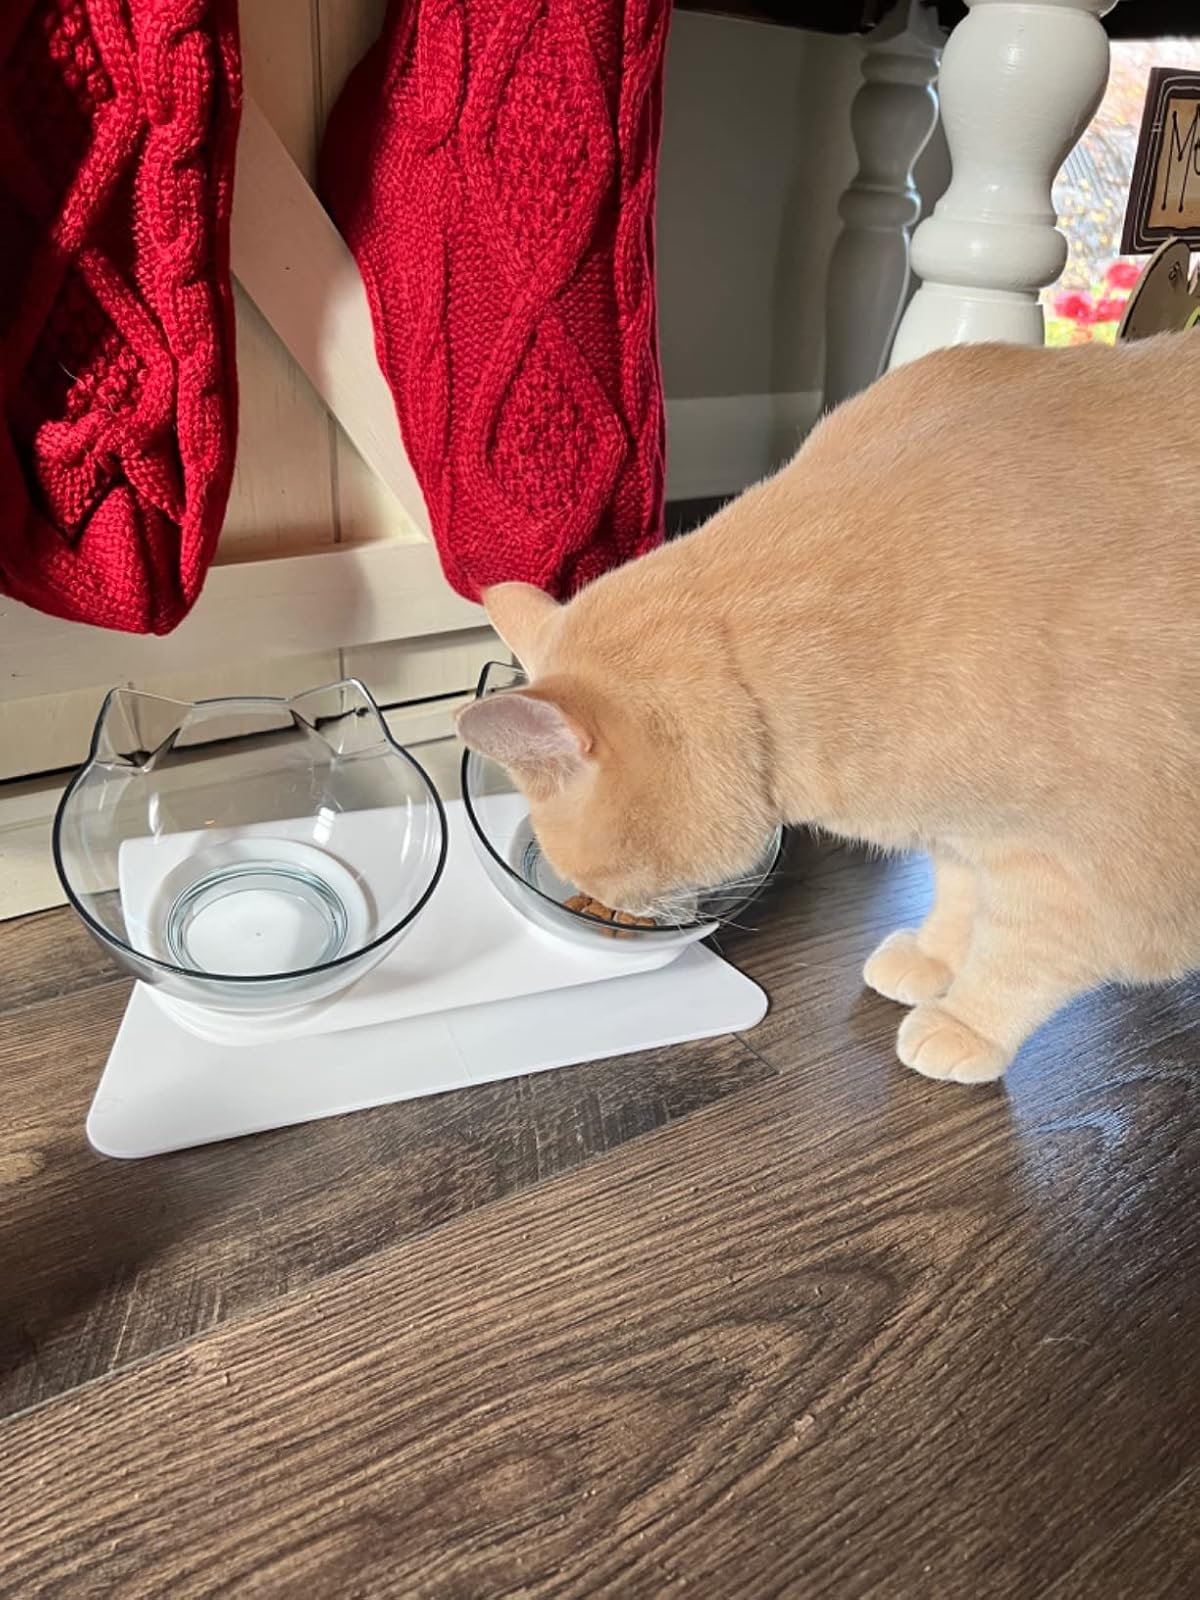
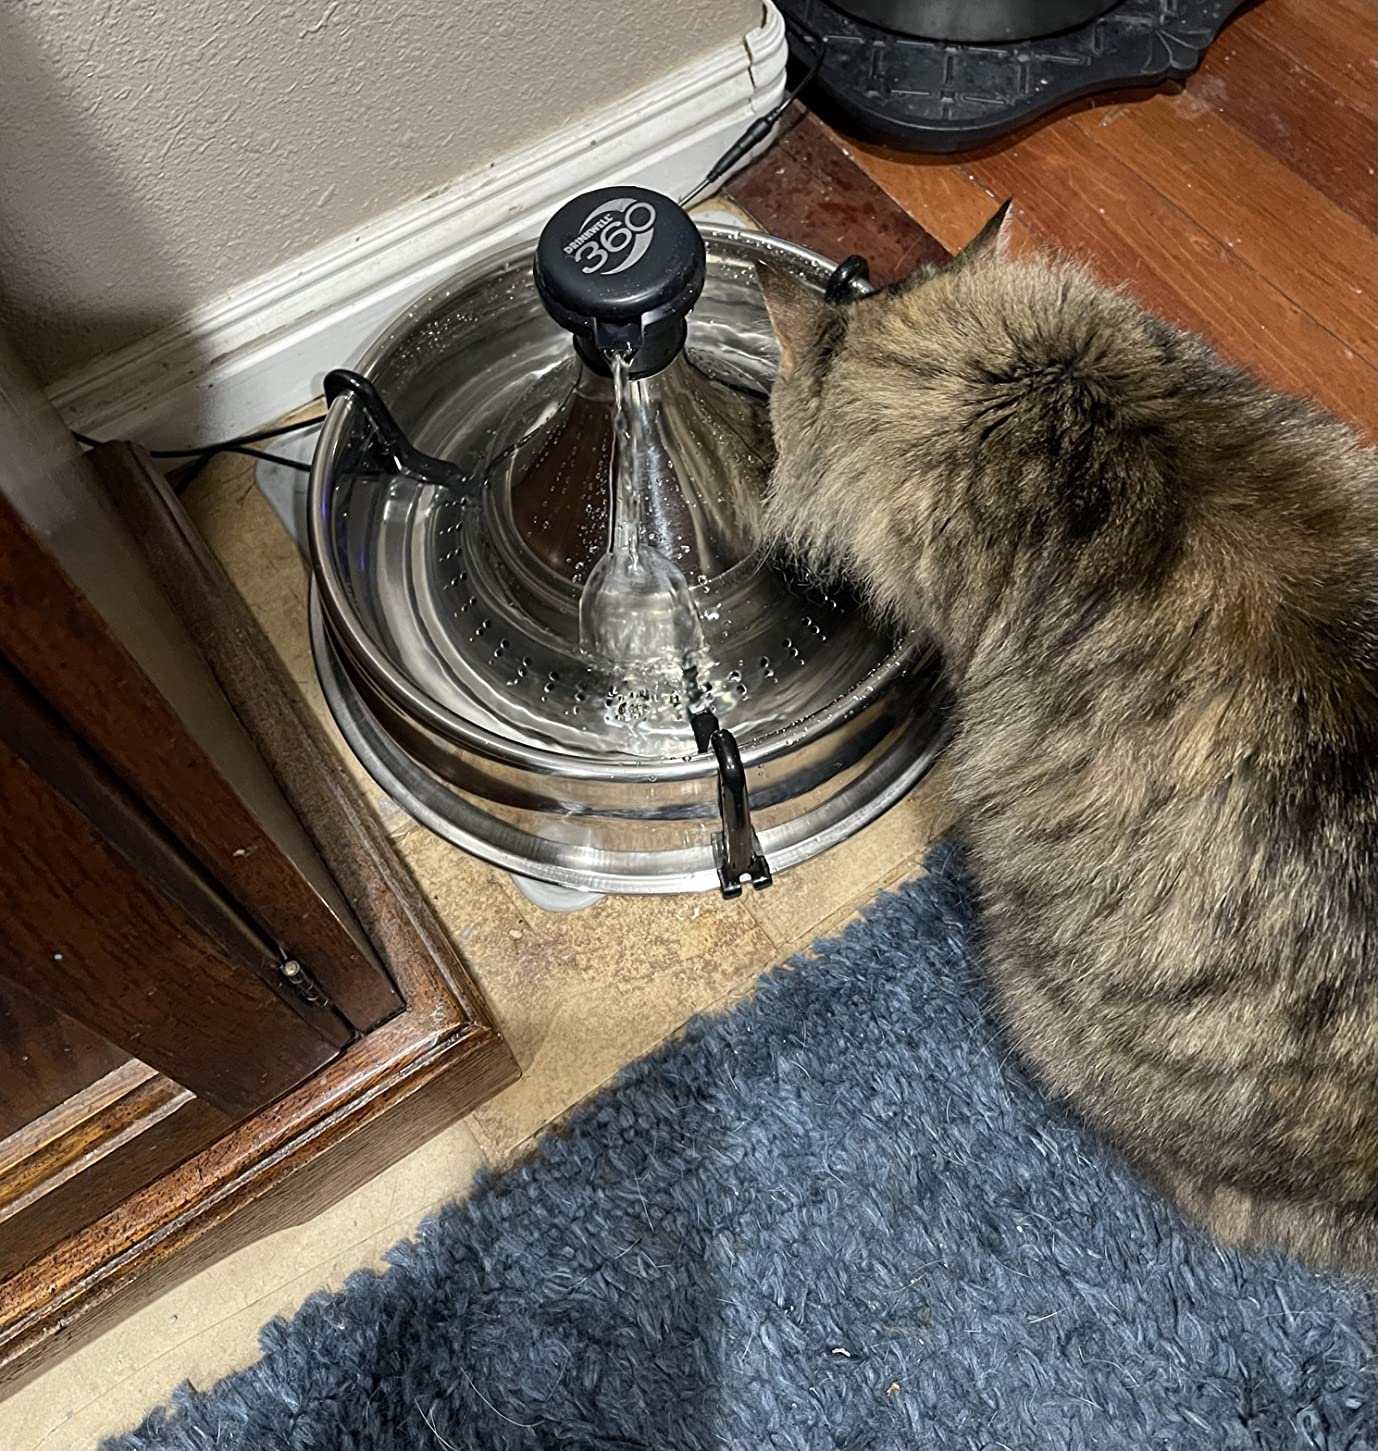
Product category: items_bowl
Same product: no